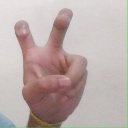
अक्षर: ई